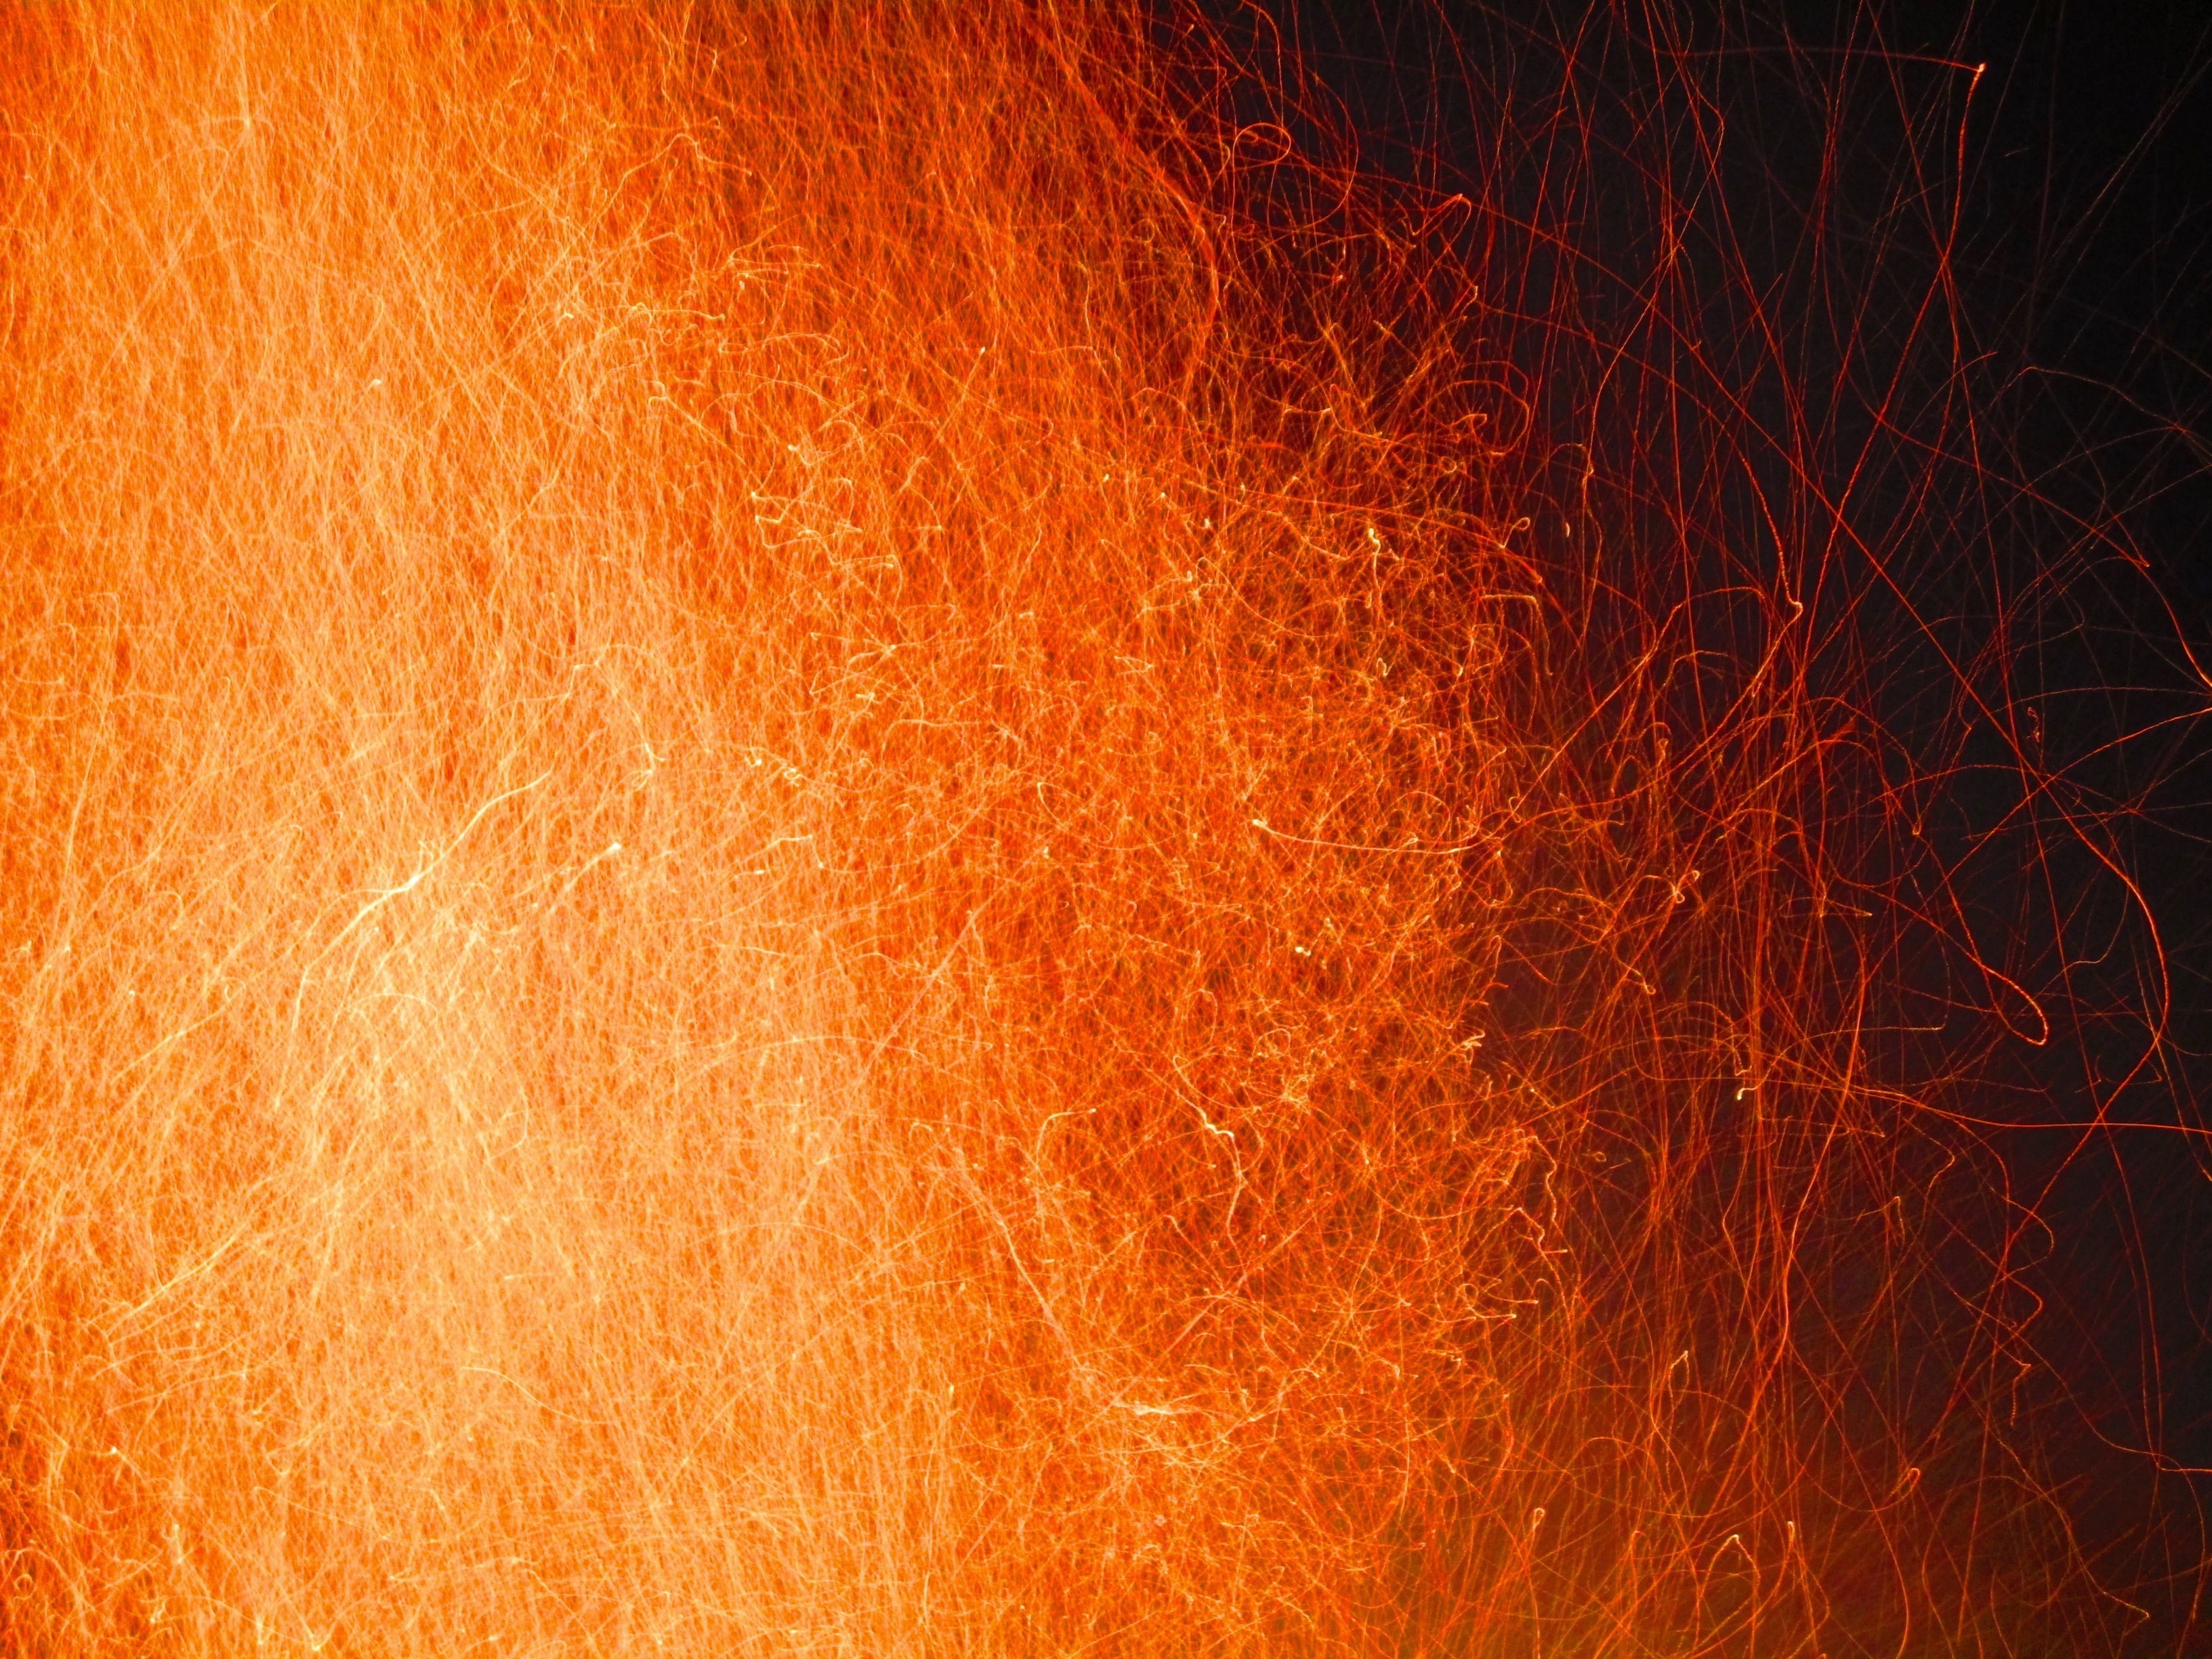
light, night, sunlight, texture, spark, orange, red, color, flame, fire, fireplace, darkness, bonfire, heat, circle, burn, hot, thermal, macro photography, in love, jealousy, grudge, computer wallpaper